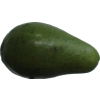
Label: green_avocado